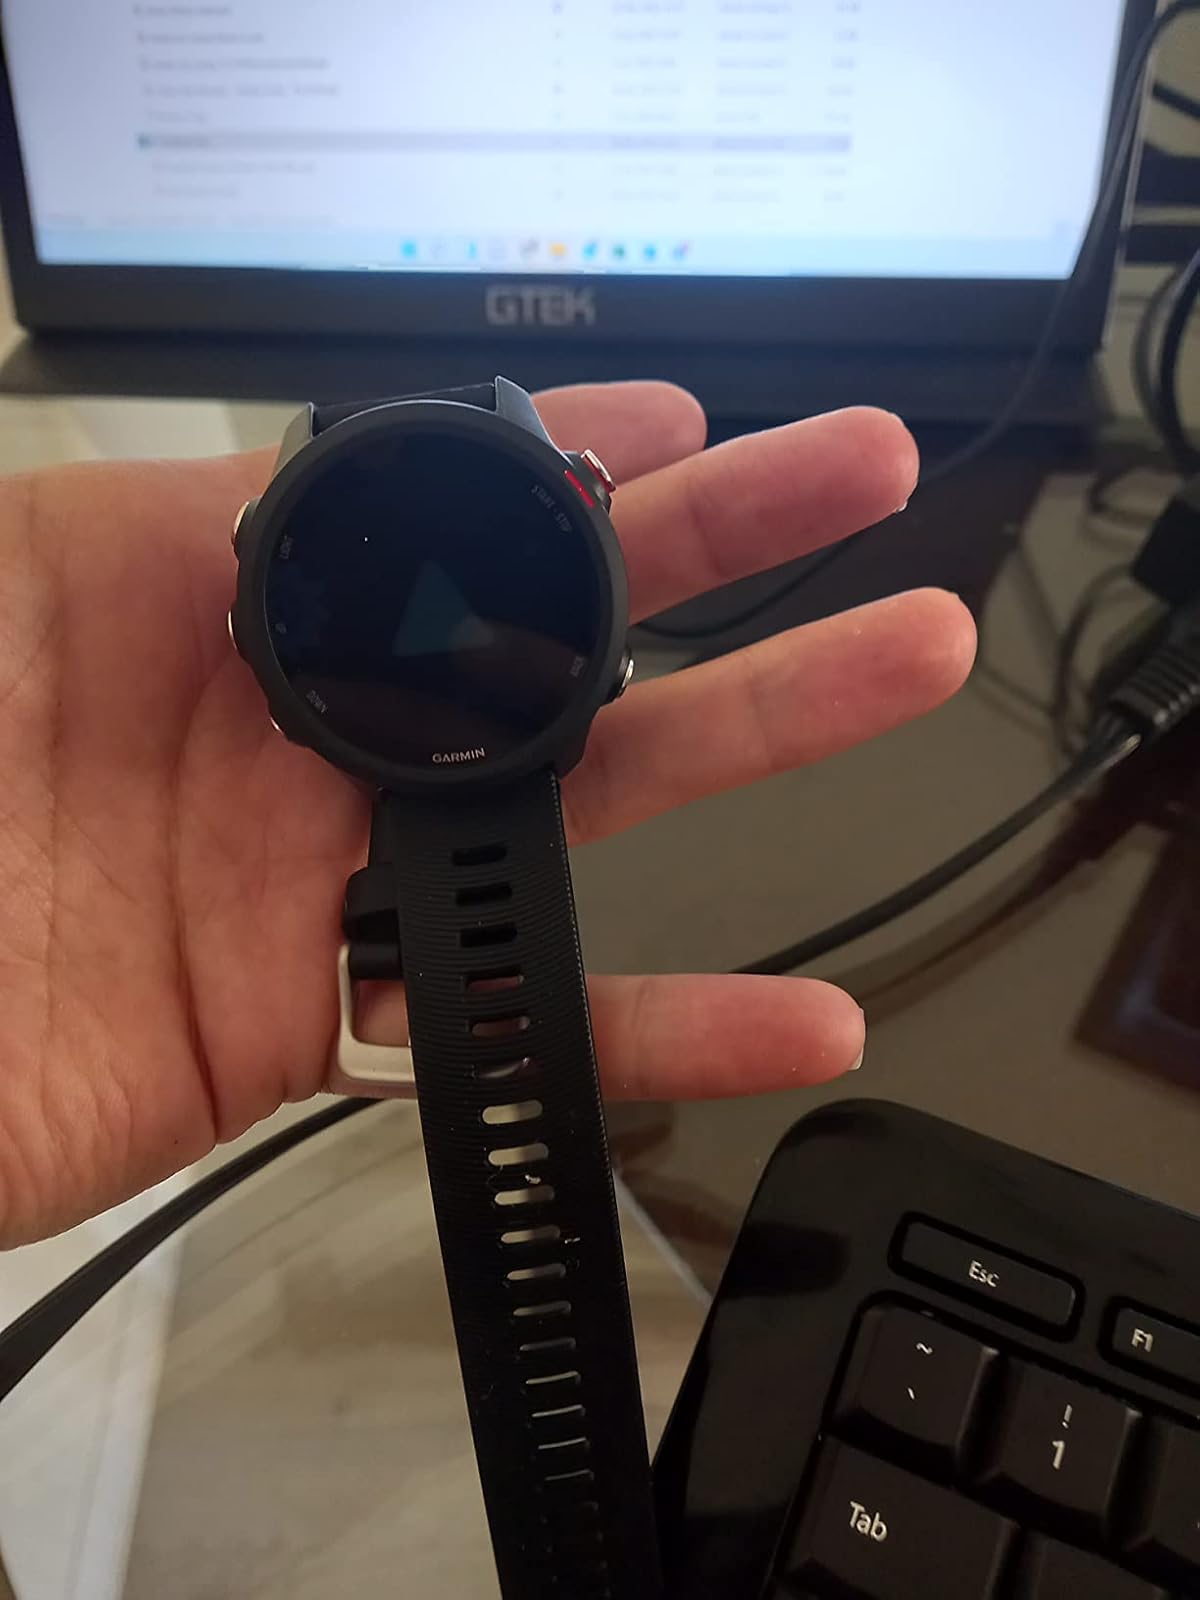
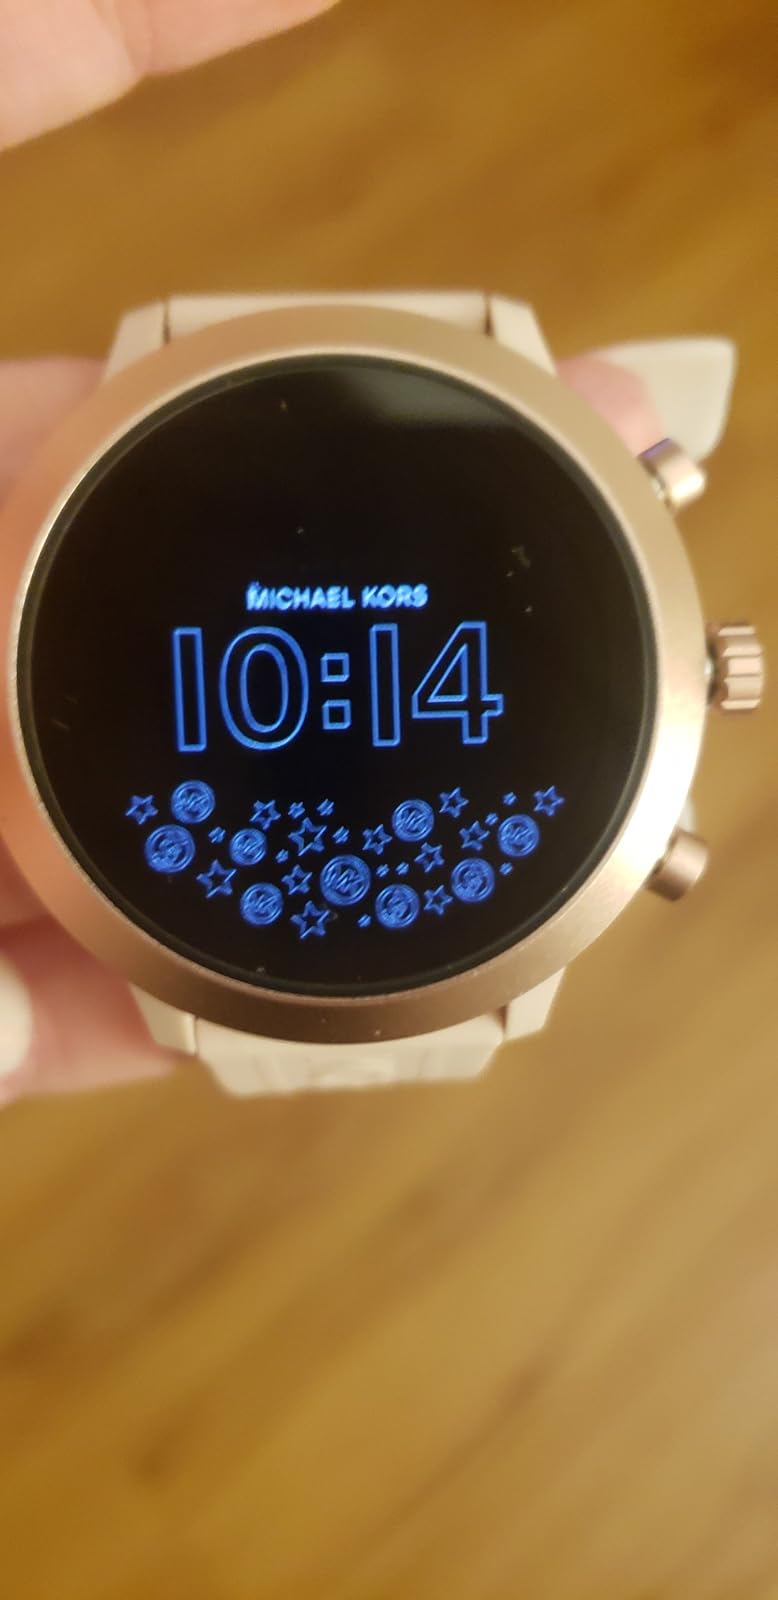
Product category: smartwatch
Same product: no